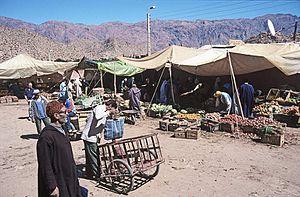
Tafraout ou Tafraoute est une petite ville berbèrophone de l'Anti-Atlas marocain située à 170 km au sud-est d'Agadir dans la région du Souss au cœur de la vallée des Ammelen, au milieu d'un cirque de rocs de granit rose à une centaine de kilomètres au sud de Taroudant et à l’est de Tiznit.